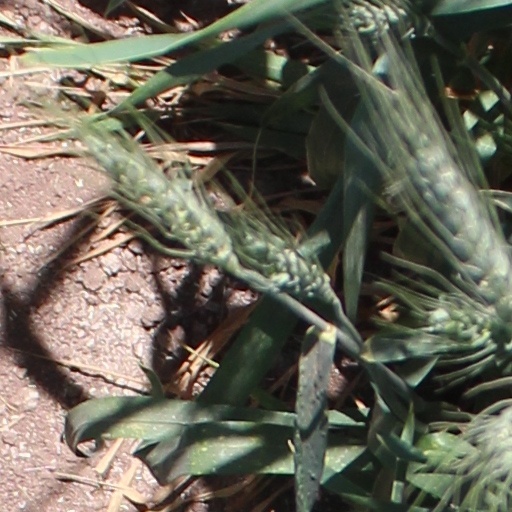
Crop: wheat